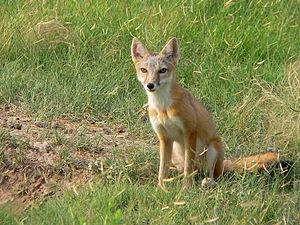
Le Renard véloce est une espèce de renard vivant en Amérique du Nord. Ne dépassant pas trois kilogrammes, il s'agit du plus petit renard d'Amérique du Nord. Habitant des prairies des Grandes Plaines, le renard véloce est très dépendant de son terrier qu'il utilise pour se cacher des prédateurs tels le Coyote. C'est un prédateur de petits mammifères, et son régime alimentaire est essentiellement constitué de lagomorphes. Il vit en couple qui élève tous les ans une portée de trois à six renardeaux. Au contraire de nombreux canidés, le territoire est maintenu par la femelle.
Vulpes est un genre de mammifère carnivores de la famille des canidés qui regroupe des animaux appelés renards. Ce genre a été créé en 1775 par Just Leopold Frisch.